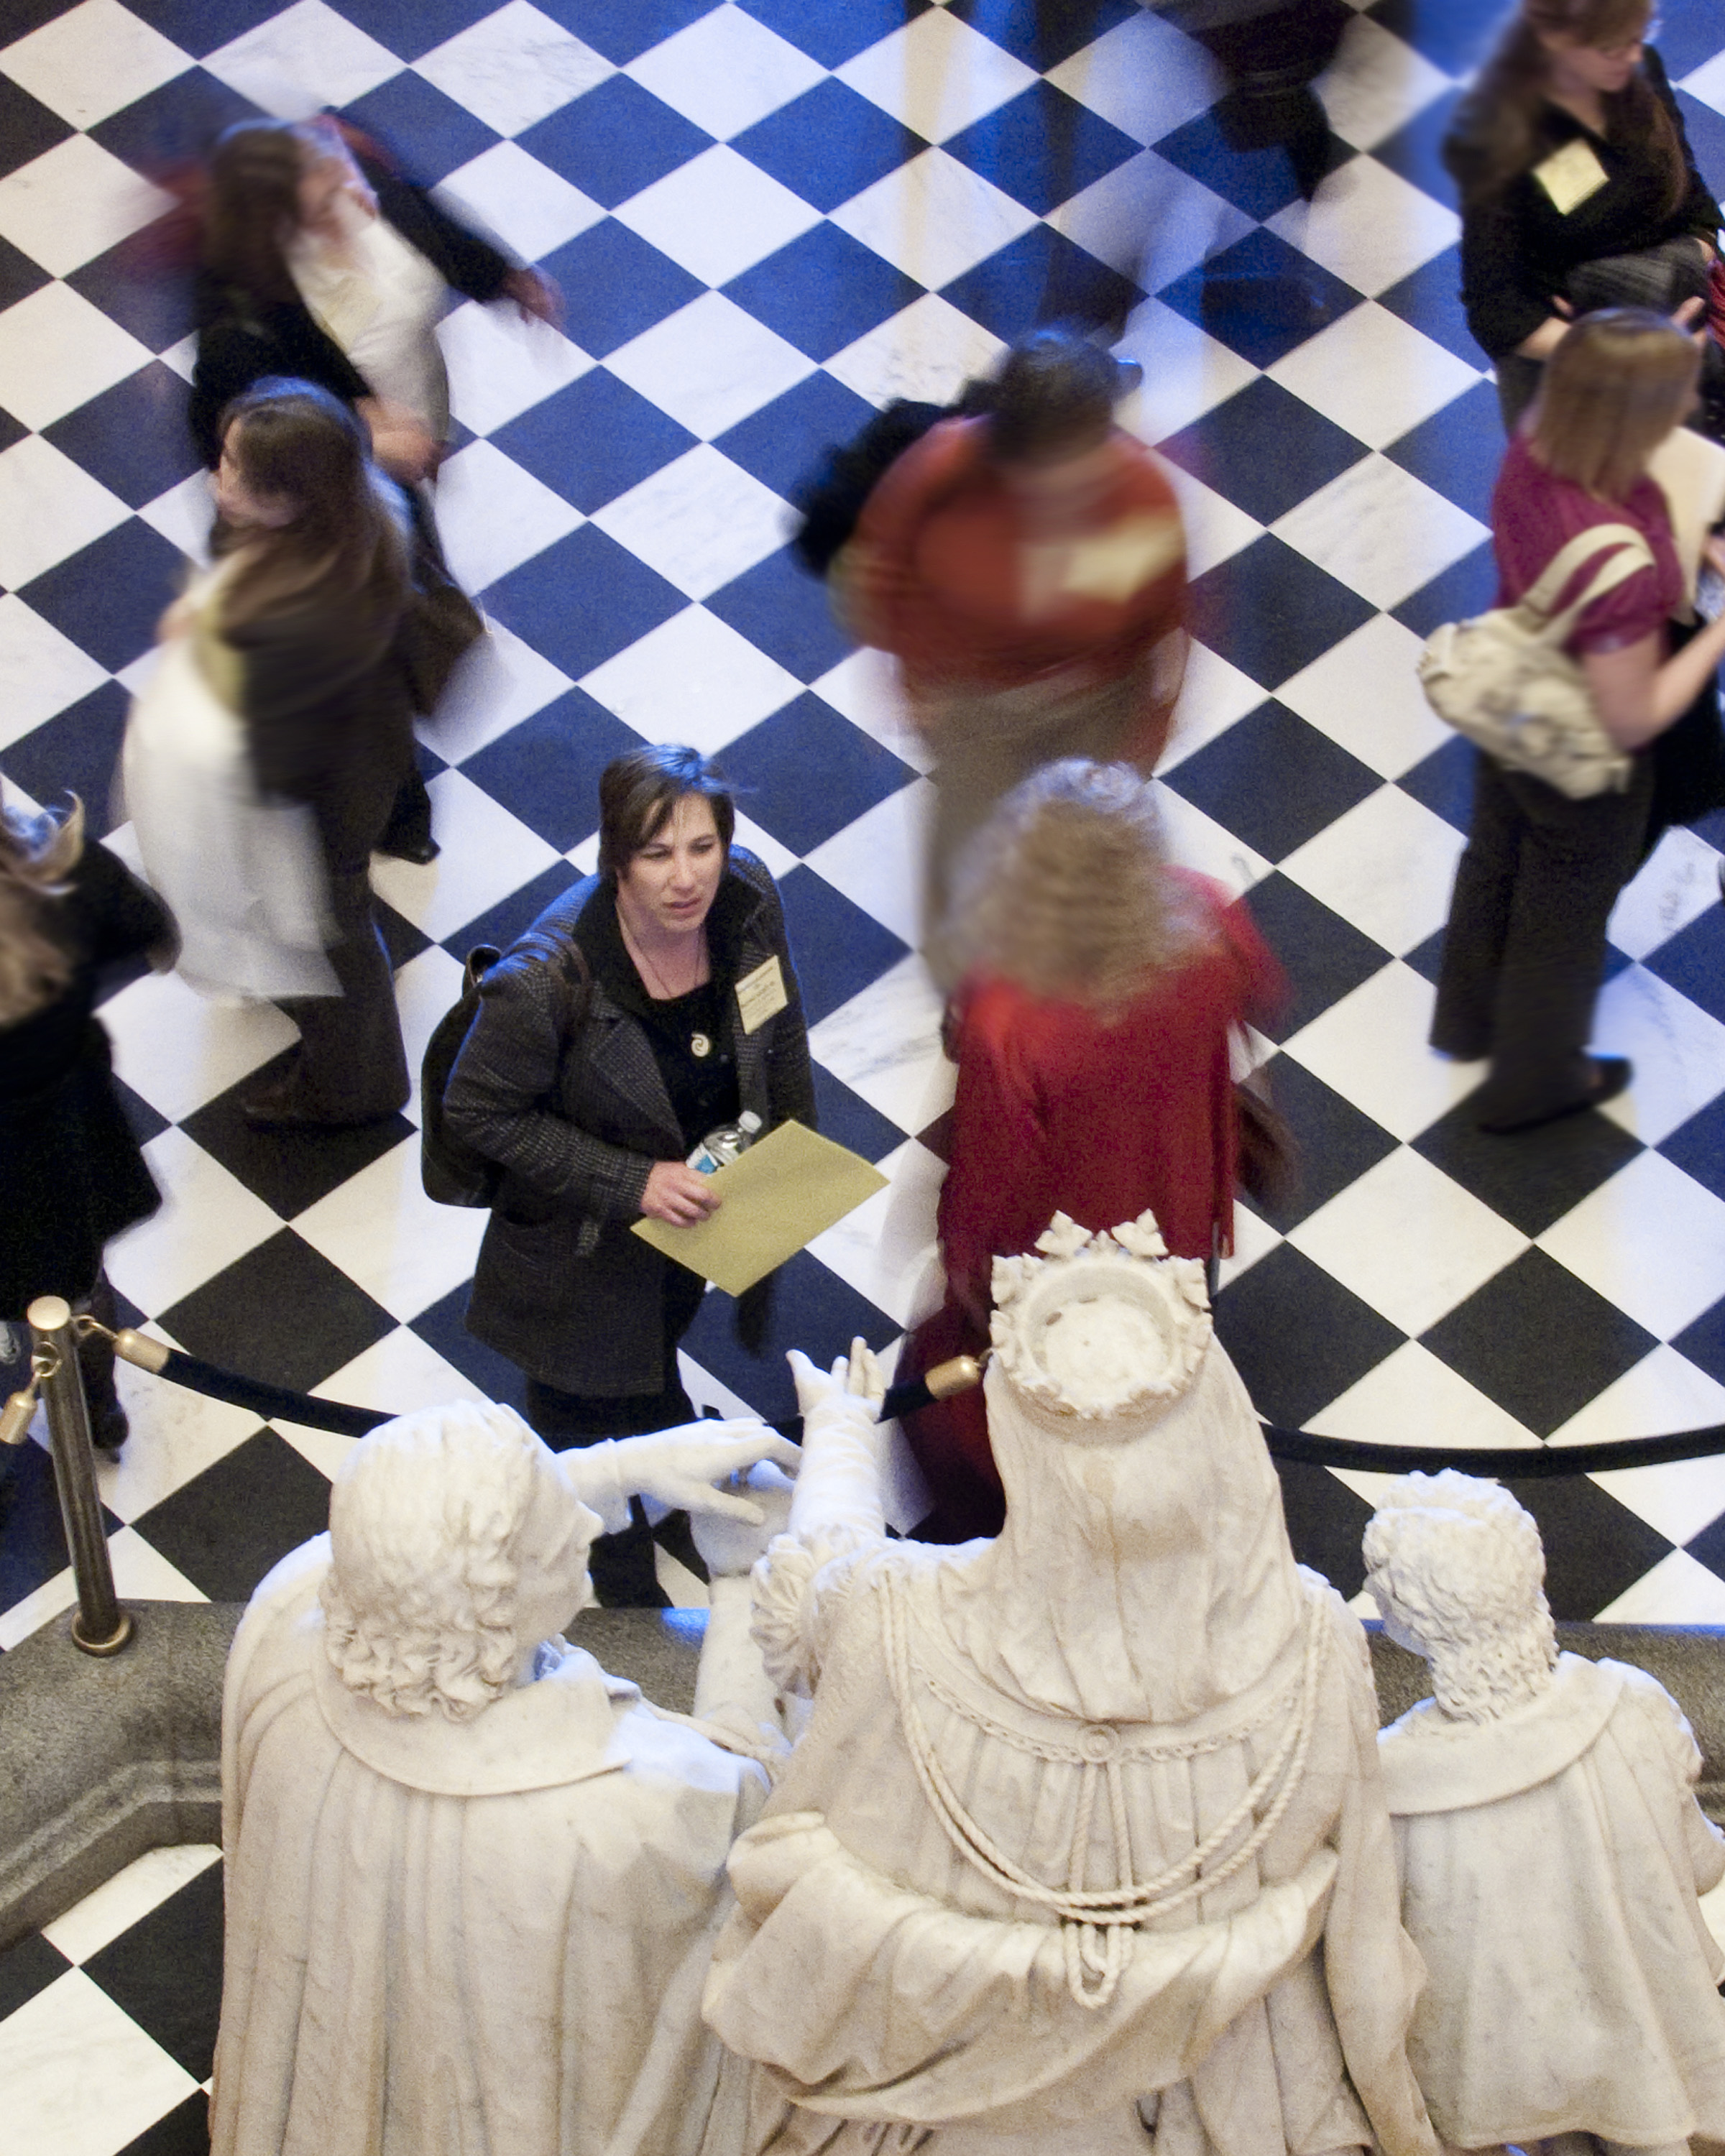
toy, california, chess, rotunda, sacramento